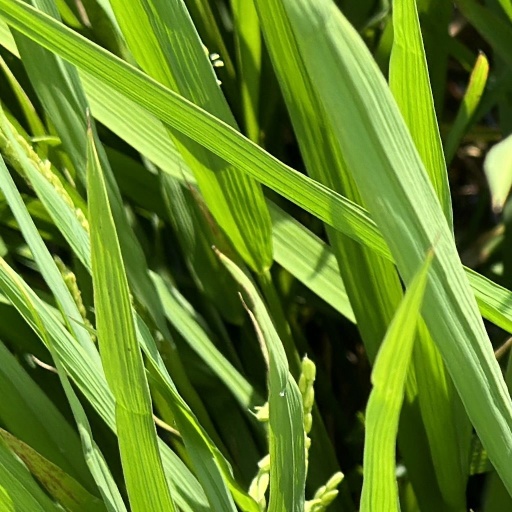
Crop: rice